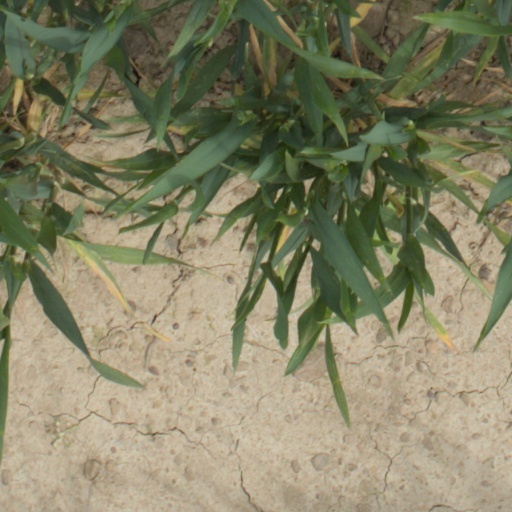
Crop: wheat